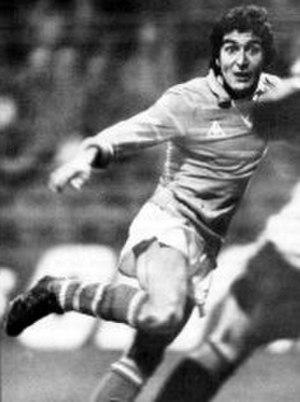
Jean-Marie Eli, joueur de football français
Jean-Marie Elie est un footballeur français, né le 30 septembre 1950 à Longchamp-sur-Aujon dans le département de l'Aube. Il joue comme milieu de terrain au RC Lens de 1967 à 1978 puis à l'AS Saint-Étienne de 1978 à 1981. Il est avec les Stéphanois champion de France en 1981.
La saison 1978-1979 du Racing Club de Strasbourg est la trente-quatrième saison du club alsacien en championnat de France de Division 1, sommet de la hiérarchie du football français depuis l'introduction du professionnalisme en 1932. Cette saison est importante dans l'histoire du club strasbourgeois puisque celui-ci devient pour la première fois champion de France.